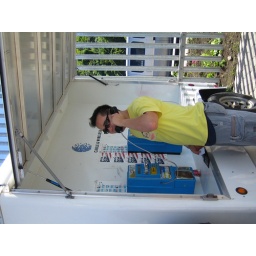
he worked in grenada for a week building boats with fiber glass